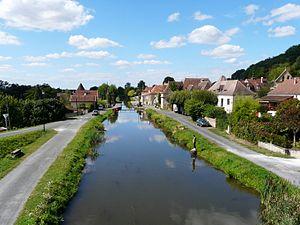
Le canal de Lalinde vu vers l'aval au bourg de Saint-Capraise-de-Lalinde, Dordogne, France.
Le canal de Lalinde est un canal latéral à la Dordogne, long de 15 km et situé en amont de Bergerac.